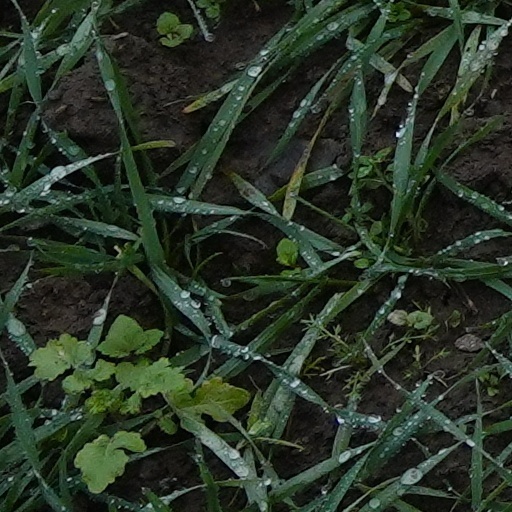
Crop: wheat